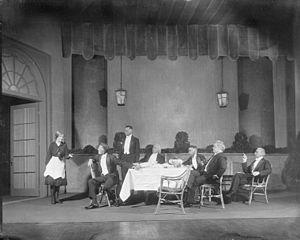
Joseph Mielziner est un décorateur pour le théâtre et le cinéma américain né le 19 mars 1901 à Paris et mort le 15 mars 1976 à New York.